Michael Curry (bishop)

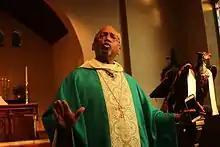
Curry preaching in 2015

Curry was elected eleventh bishop of the Episcopal Diocese of North Carolina on February 11, 2000. When he was consecrated at Duke Chapel in Durham on June 17, 2000, he became the first African-American diocesan bishop of the Episcopal Church in the American South. Nearly 40 bishops participated in the service, including Robert Hodges Johnson, J. Gary Gloster, and Barbara C. Harris as consecrators.